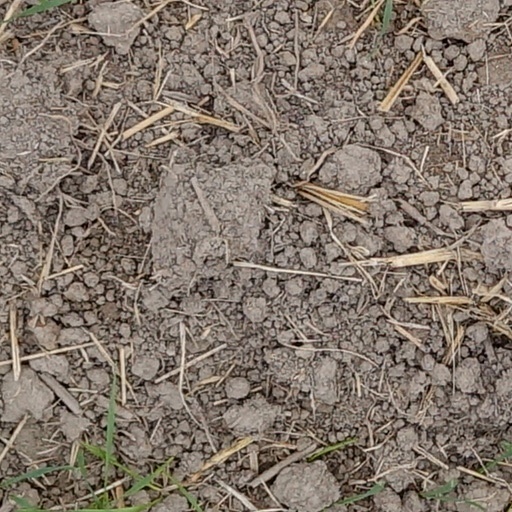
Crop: wheat